Unnai Thedi Varuven

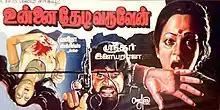
Poster

Unnai Thedi Varuven is a 1985 Indian Tamil-language thriller film directed by C. V. Sridhar and produced by K. R. Gangadharan. The film stars Suresh, Nalini, Sadhana and Vinoth. It was released on 5 July 1985, and became a commercial success.